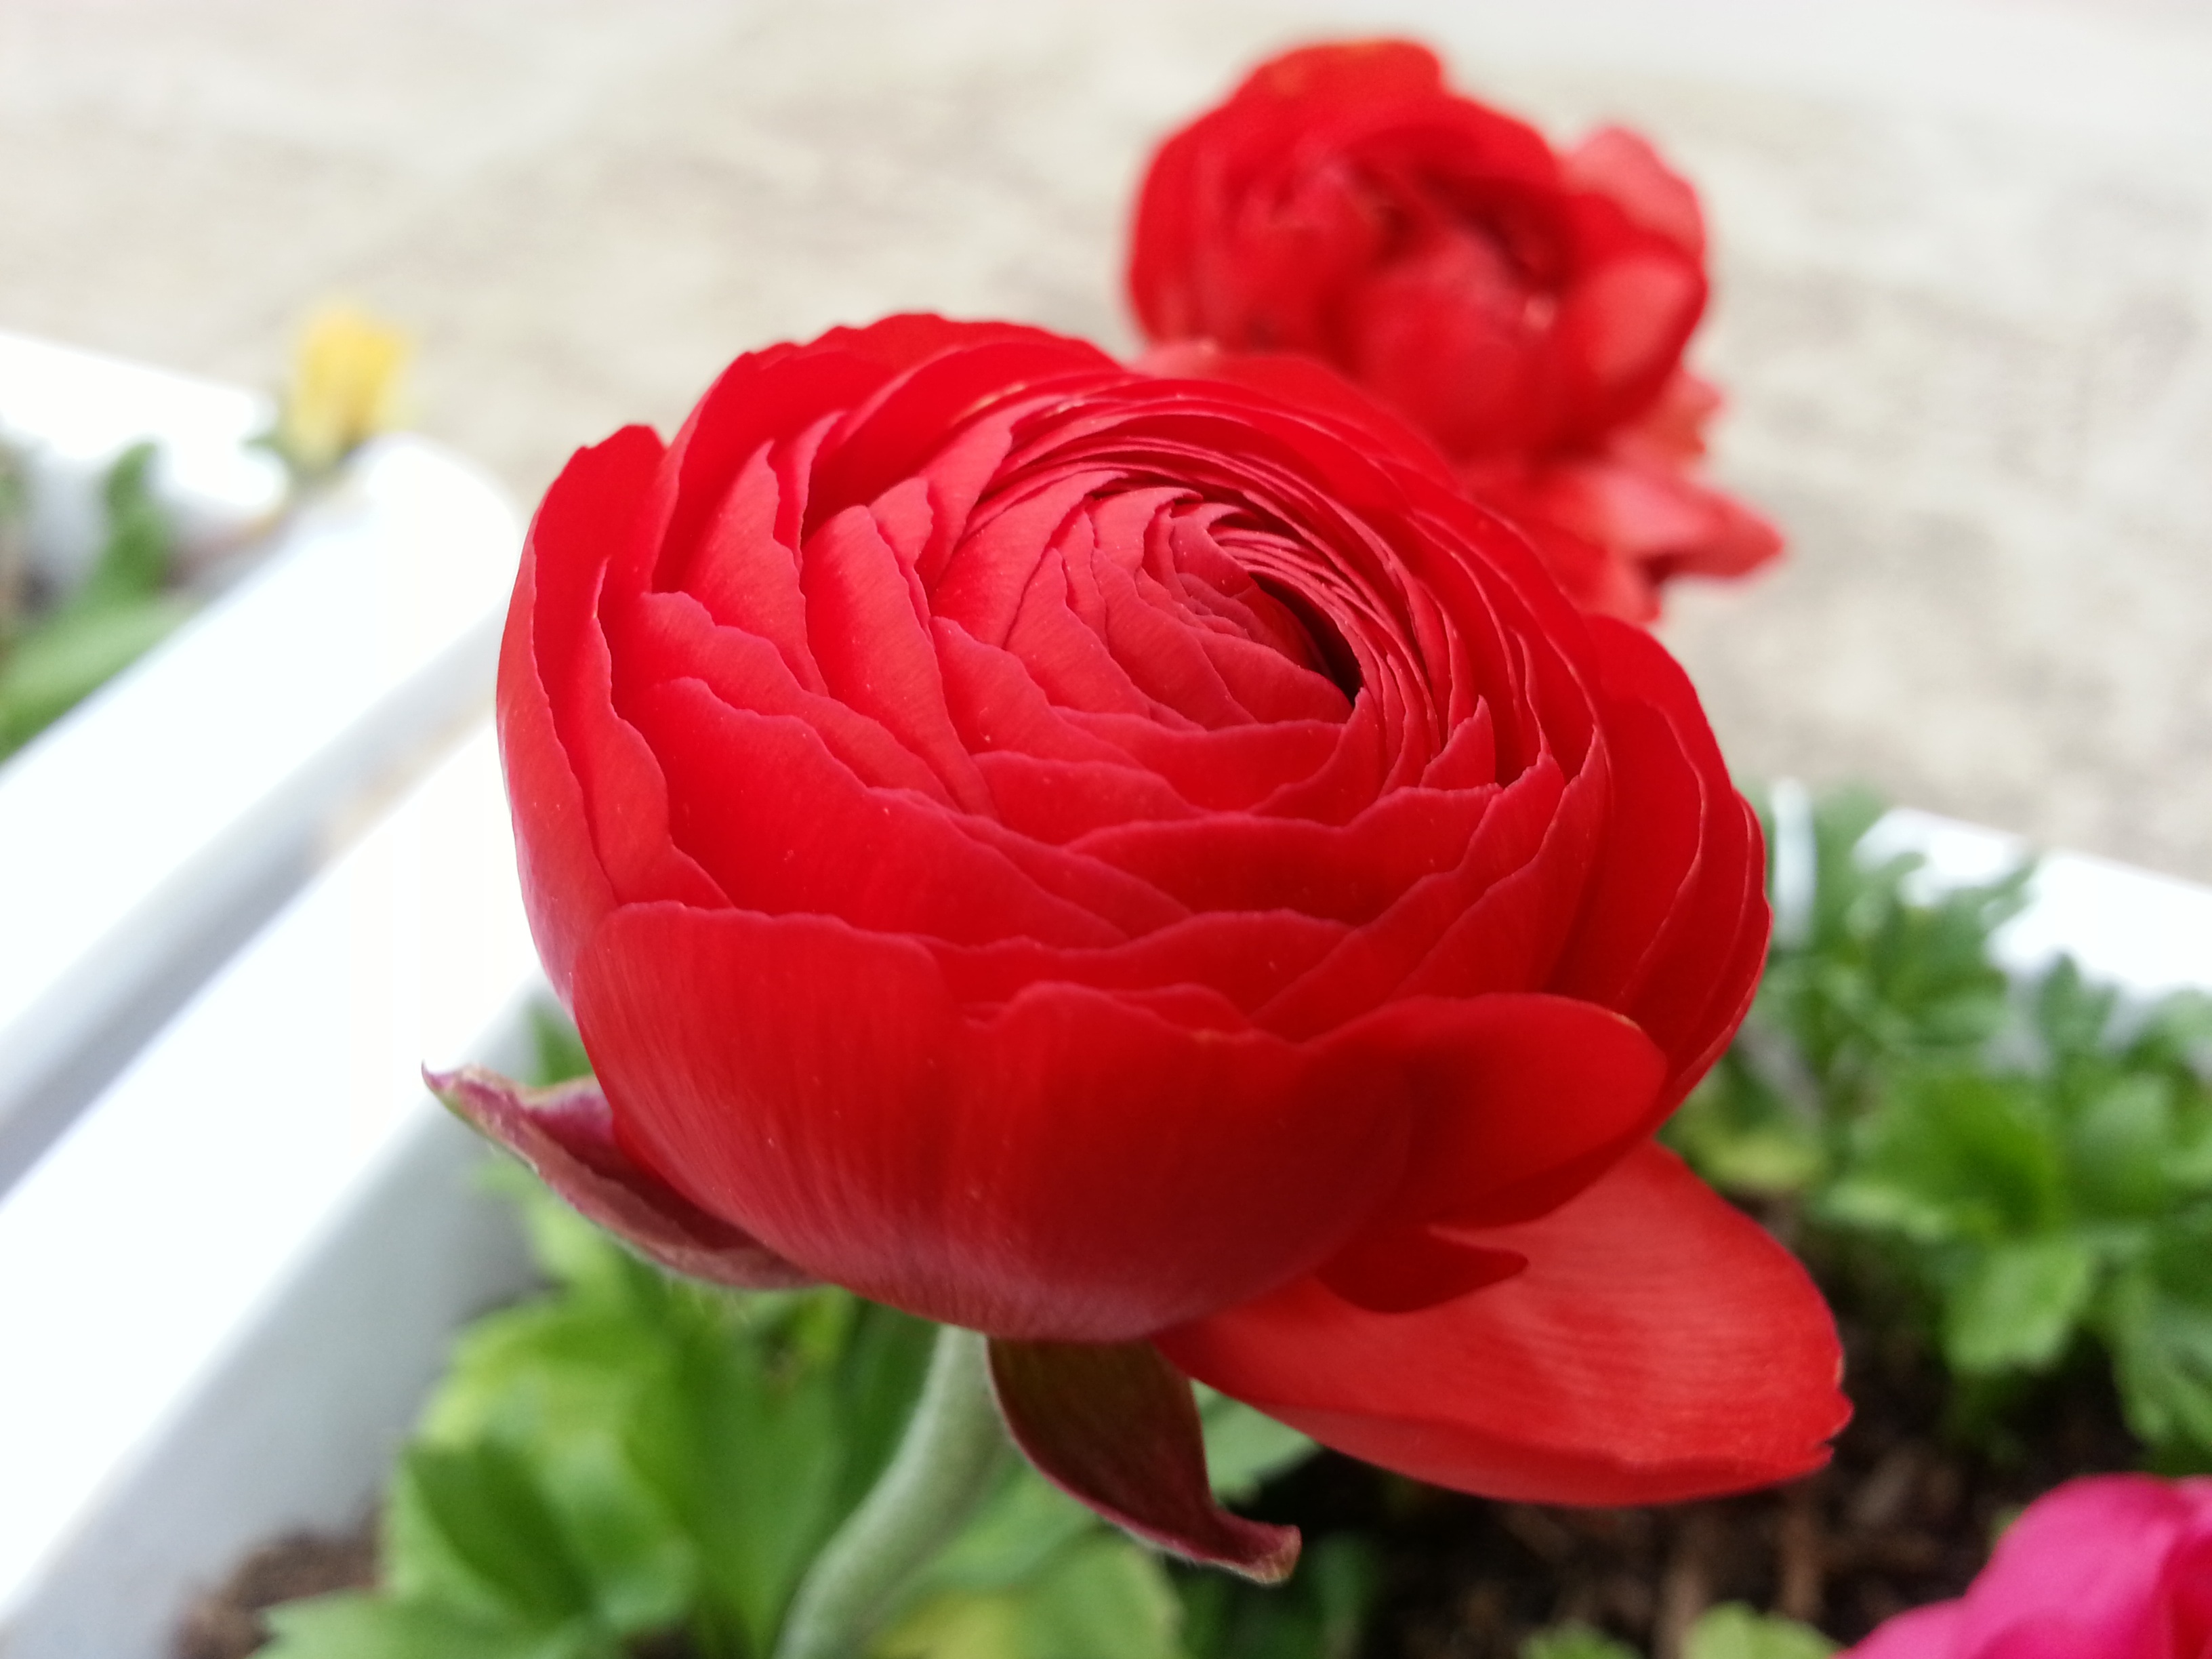
plant, flower, petal, rose, red, flowers, beautiful, floristry, peony, flowering plant, land plant